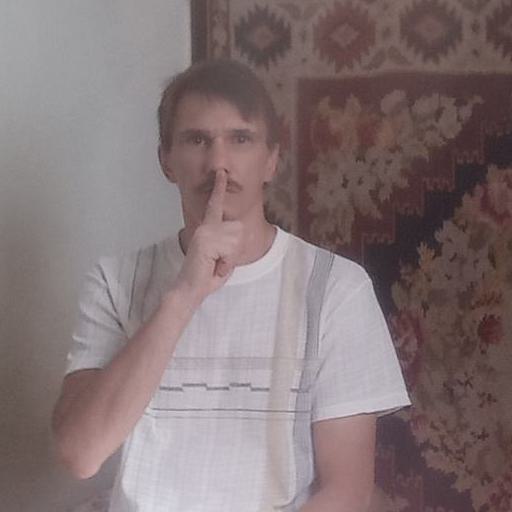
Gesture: mute